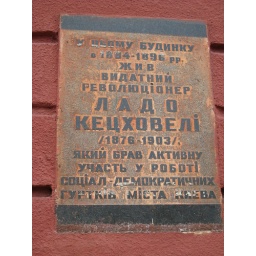
sign outside house in podil